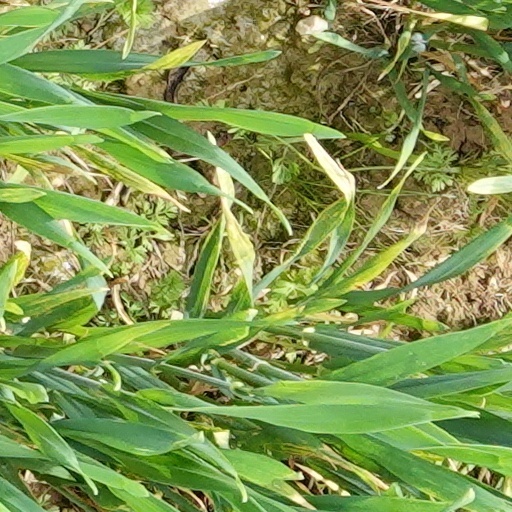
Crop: wheat